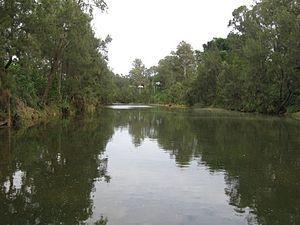
La Richmond River est un fleuve du nord-est de la Nouvelle-Galles du Sud en Australie qui se jette dans l'océan Pacifique.